La Nouvelle branch

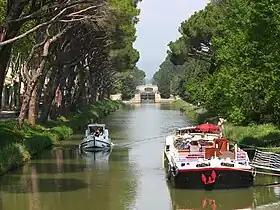
Canal de Jonction at Sallèles d'Aude

The La Nouvelle branch is a branch of the Canal du Midi in Aude, southern France which runs from the Canal du Midi through Narbonne and on to the Mediterranean. It is made up of three waterways: the first is the Canal de Jonction from the Canal du Midi to the Aude, the second section is of the Aude itself and the third is the Canal de la Robine which enters the Mediterranean at Port-la-Nouvelle. The La Nouvelle branch is designated a UNESCO World Heritage Site as part of the Canal du Midi and is managed by the French navigation authority, Voies navigables de France.